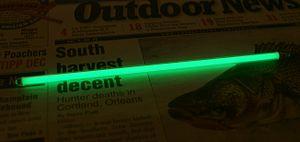
L'hydrogène, de symbole H et de masse atomique standard 1,00782504 u, possède trois isotopes naturels, notés ¹H, ²H et ³H. Les autres, particulièrement instables, ont été synthétisés en laboratoire mais jamais observés dans la nature.